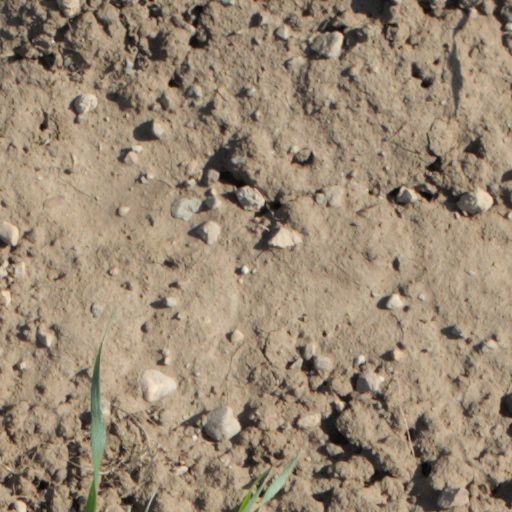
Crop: wheat